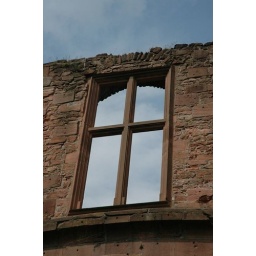
A window in the sky